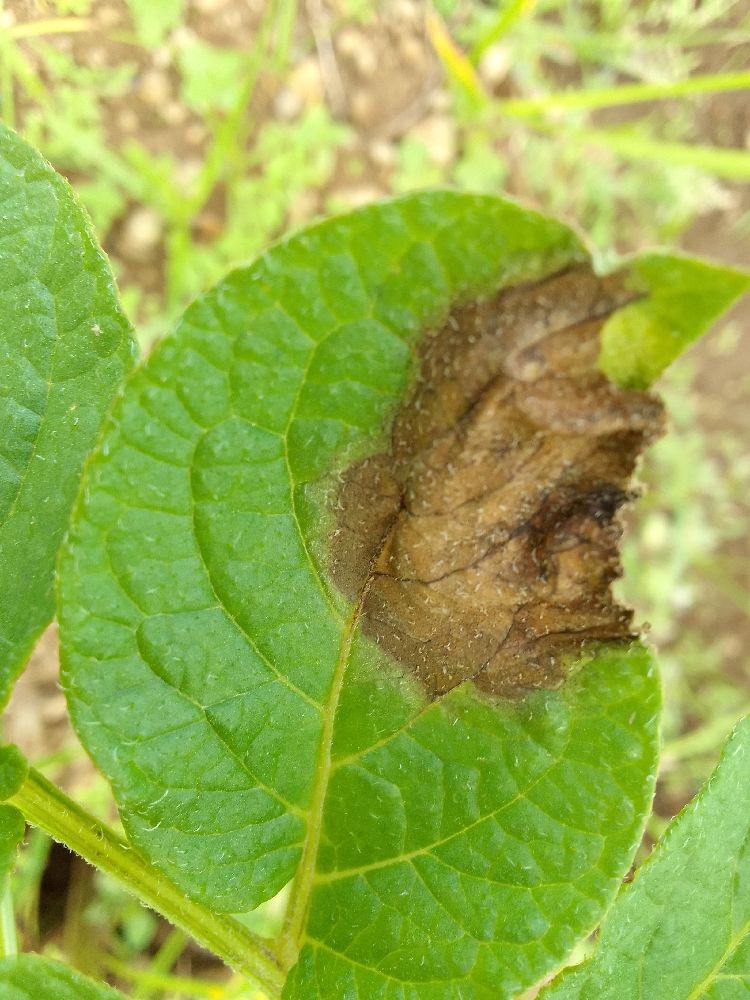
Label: Late blight